New Statesman

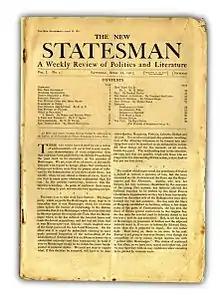
The first issue of the "New Statesman", 12 April 1913

The "New Statesman" was founded in 1913 by Sidney and Beatrice Webb with the support of George Bernard Shaw and other prominent members of the Fabian Society. The Fabians previously had supported "The New Age" but that journal by 1912 had moved away from supporting Fabian politics and issues such as women's suffrage. The first editor of the "New Statesman" was Clifford Sharp, who remained editor until 1928. Desmond MacCarthy joined the paper in 1913 and became literary editor, recruiting Cyril Connolly to the staff in 1928. J. C. Squire edited the magazine when Sharp was on wartime duties during the First World War.